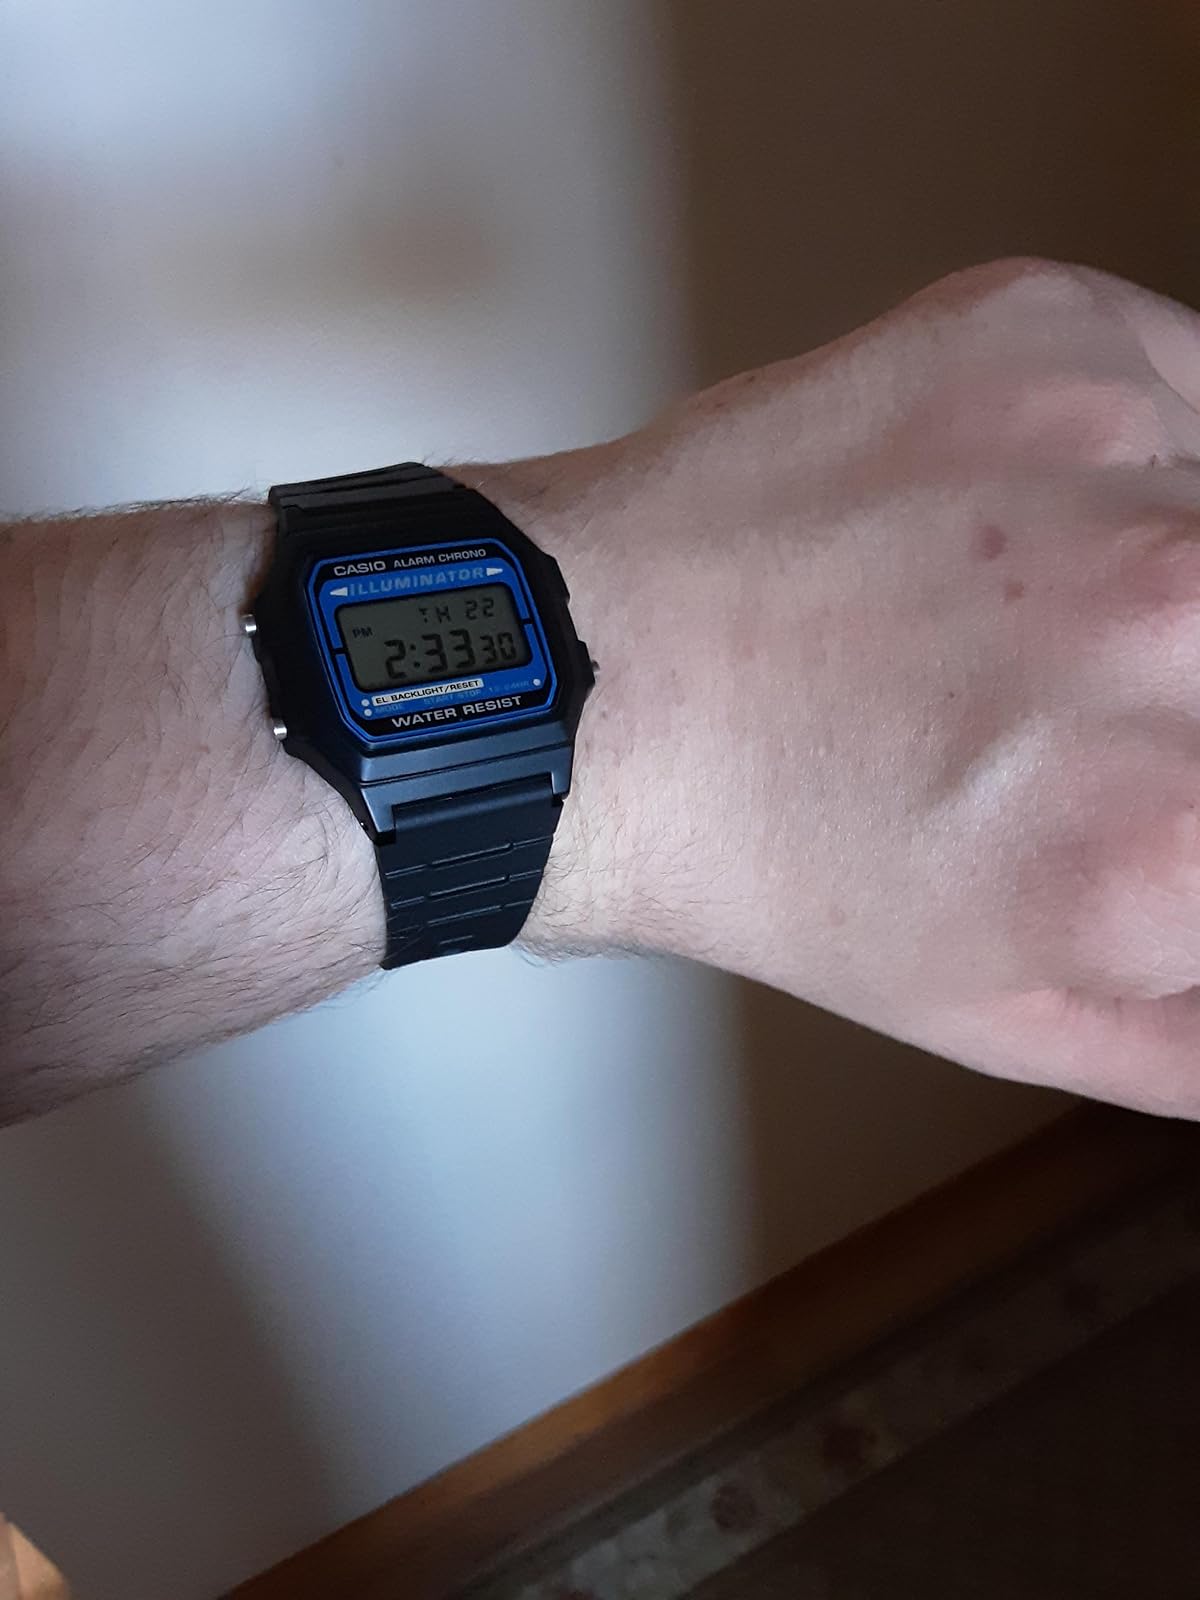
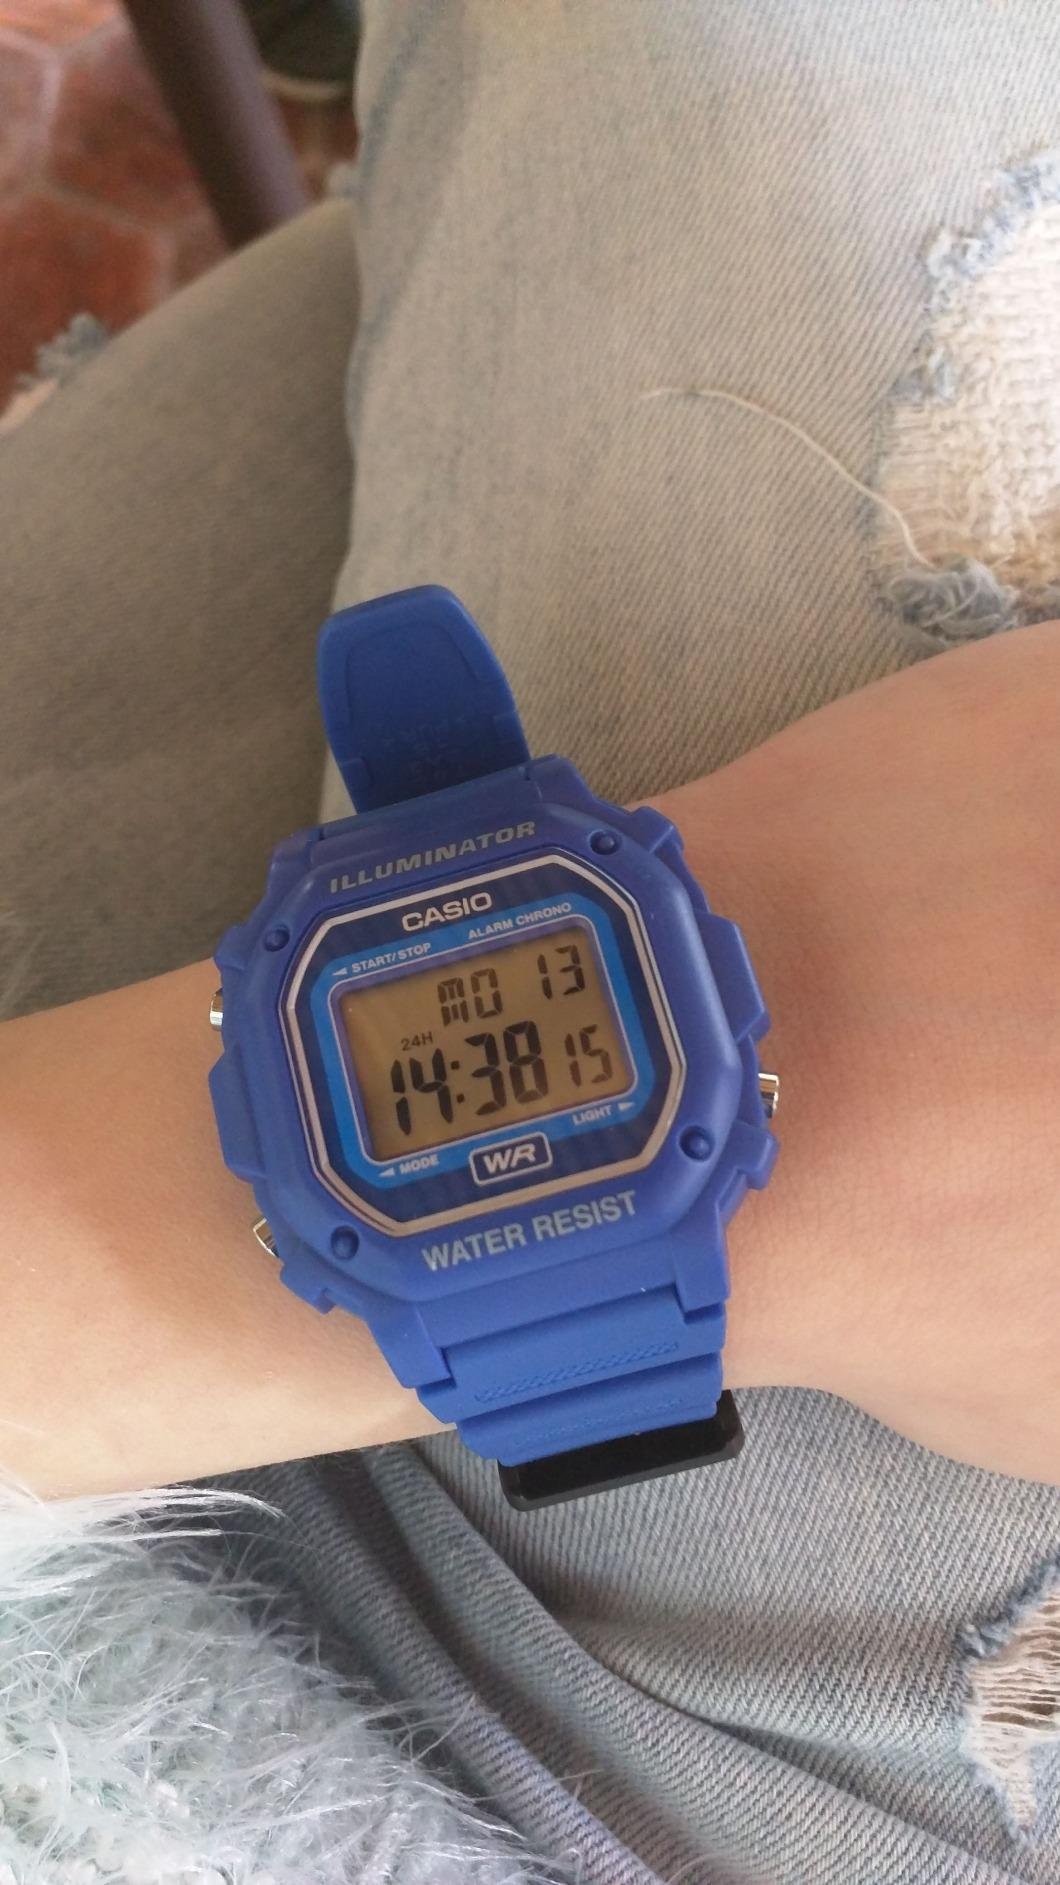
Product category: accessories_watch
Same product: no